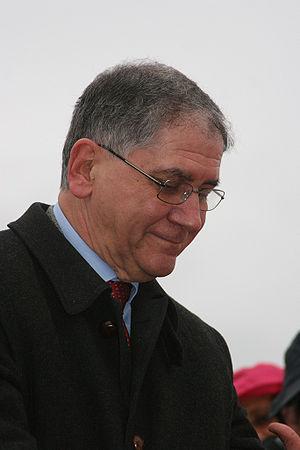
Rocco Buttiglione, né le 6 juin 1948 à Gallipoli, est un homme politique italien.